Interbreeding between archaic and modern humans

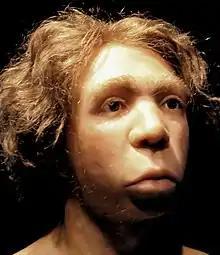
Le Moustier Neanderthal skull reconstitution, Neues Museum Berlin.

Presenting a high-quality genome sequence of a female Altai Neanderthal, it has been found that the Neanderthal component in non-African modern humans is more related to the Mezmaiskaya Neanderthal (North Caucasus) than to the Altai Neanderthal (Siberia) or the Vindija Neanderthals (Croatia). By high-coverage sequencing the genome of a 50,000-year-old female Vindija Neanderthal fragment, it was later found that the Vindija and Mezmaiskaya Neanderthals did not seem to differ in the extent of their allele-sharing with modern humans. In this case, it was also found that the Neanderthal component in non-African modern humans is more closely related to the Vindija and Mezmaiskaya Neanderthals than to the Altai Neanderthal. These results suggest that a majority of the admixture into modern humans came from Neanderthal populations that had diverged (about 80–100kya) from the Vindija and Mezmaiskaya Neanderthal lineages before the latter two diverged from each other.